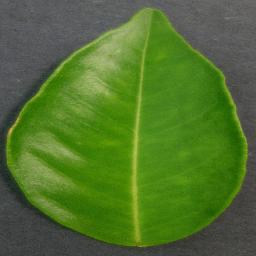
Label: Orange___Haunglongbing_(Citrus_greening)